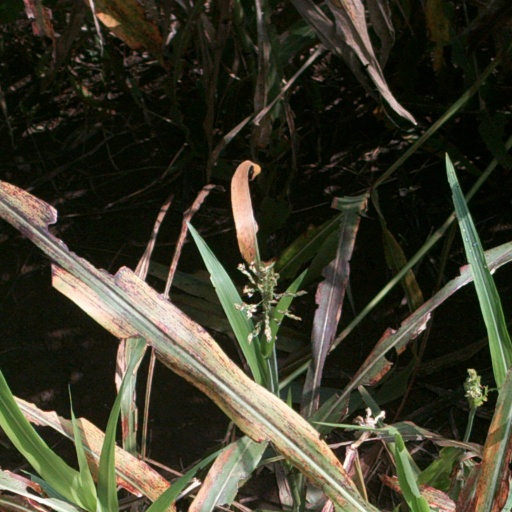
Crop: sorghum